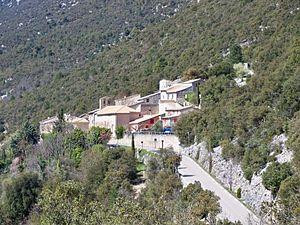
vue sur le village de Saint-Léger-du-Ventoux (84)
Saint-Léger-du-Ventoux est une commune française, située dans le département de Vaucluse en région Provence-Alpes-Côte d'Azur.